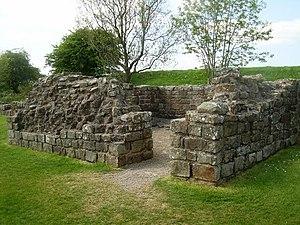
Cet article porte sur les forts et autres structures du mur d'Hadrien, système de fortifications fait de pierre et de terre et édifié de 122 à environ 128 dans l'ancienne province romaine de Bretagne, aujourd'hui en Cumbria et Northumberland dans le nord de l'Angleterre.